John Clarke (Baptist minister)

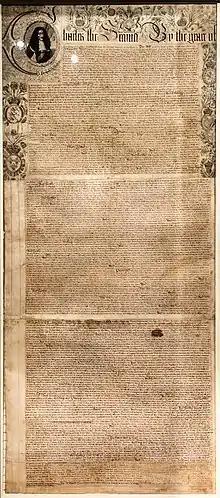
The Rhode Island Royal Charter of 1663 was written by Clarke.

Once the boundary issue between Rhode Island and Connecticut was resolved, the long-awaited charter, drafted by Clarke, was given the king's seal on 8 July 1663. The document was remarkable in that it not only offered corporate powers beyond what most English bureaucrats thought prudent, but offered a degree of religious freedom without precedent. The provisions of this charter were so far-reaching that not only would Rhode Island proceed as an autonomous entity, but the document would remain in effect for 180 years.